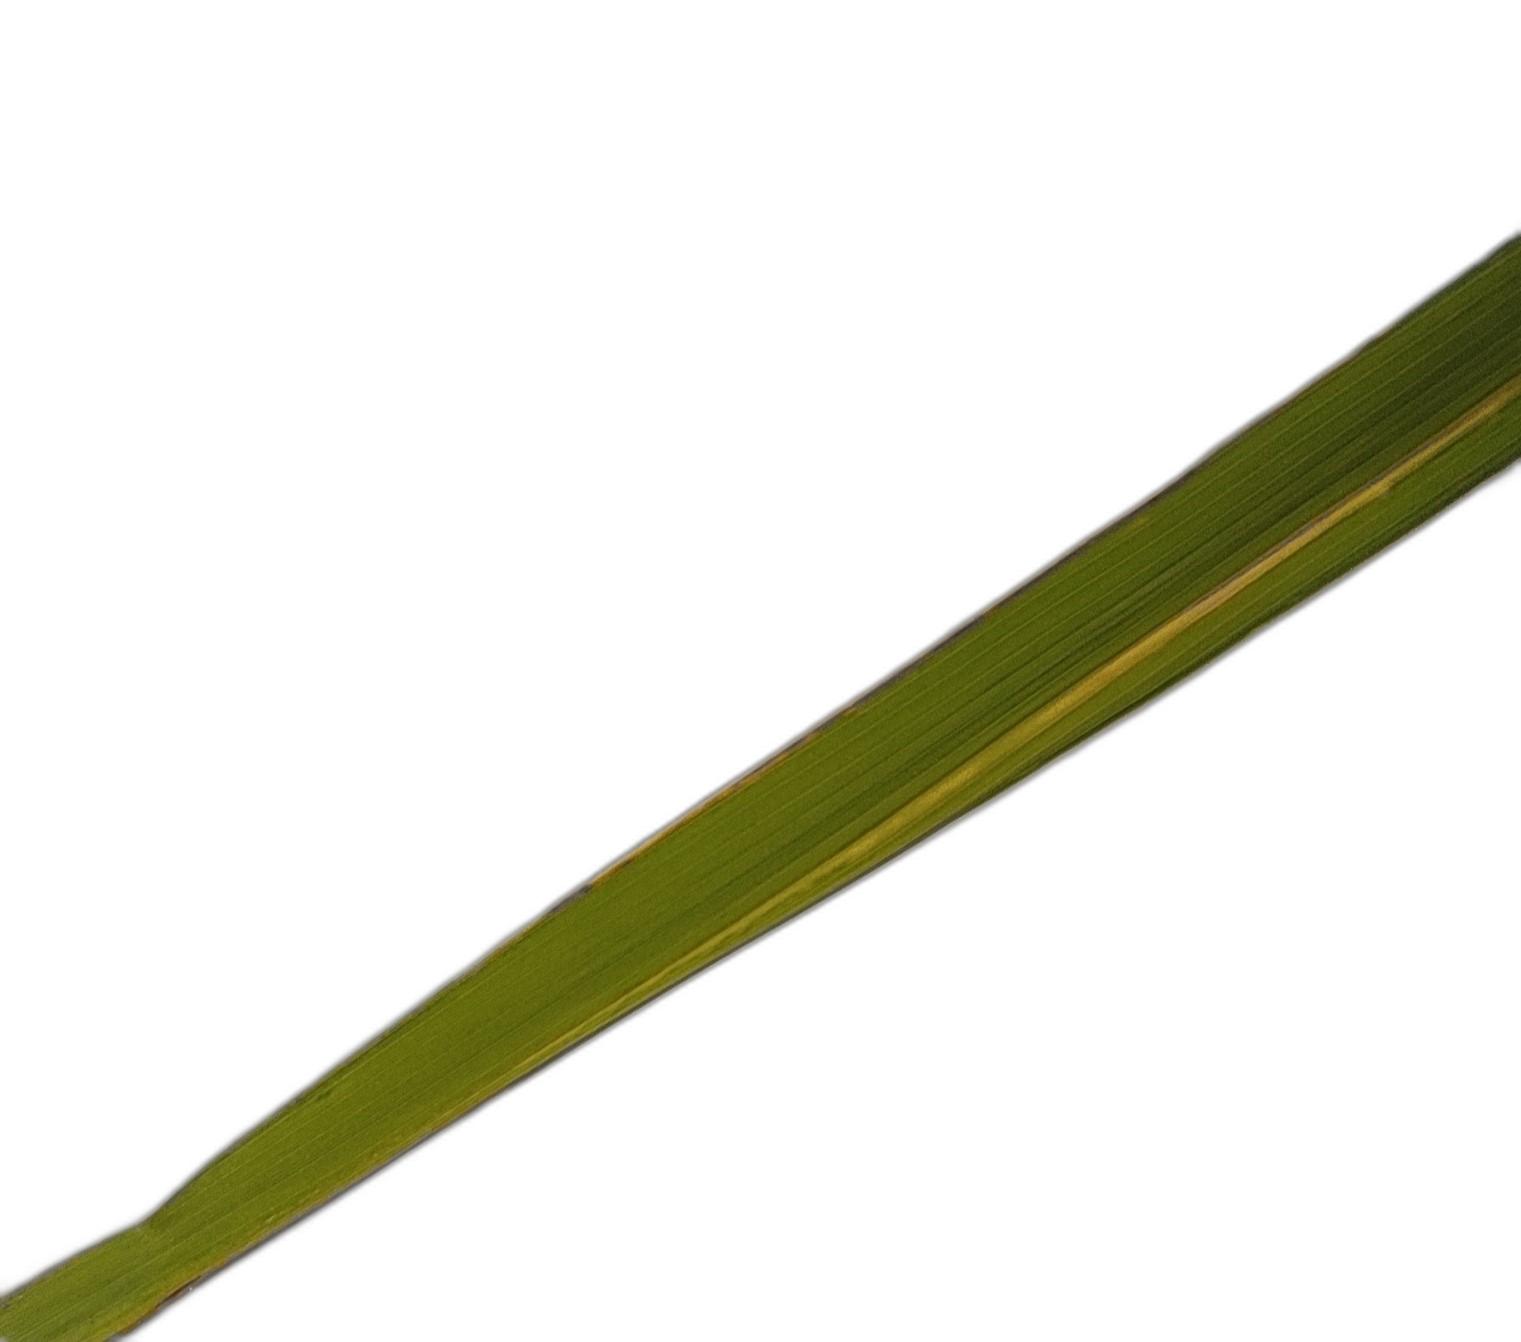
Label: Rice Stripes